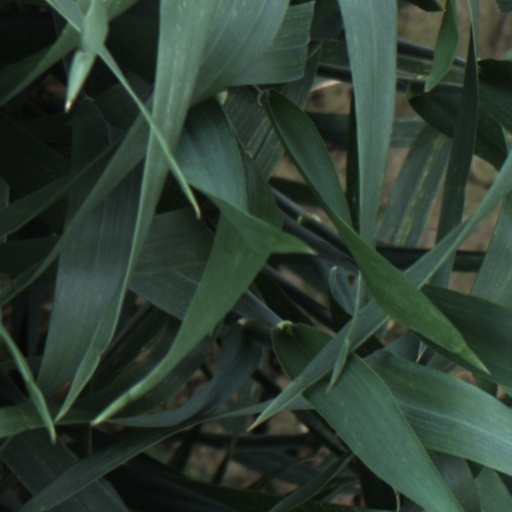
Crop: wheat